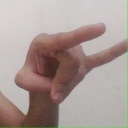
अक्षर: च